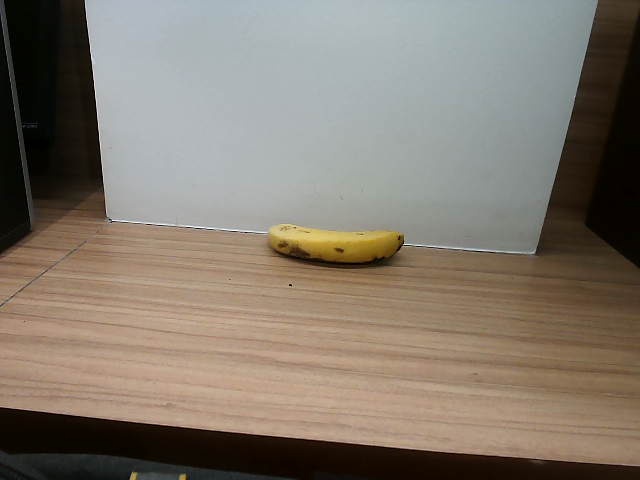
Label: Ripe_Banana